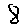
Label: 8